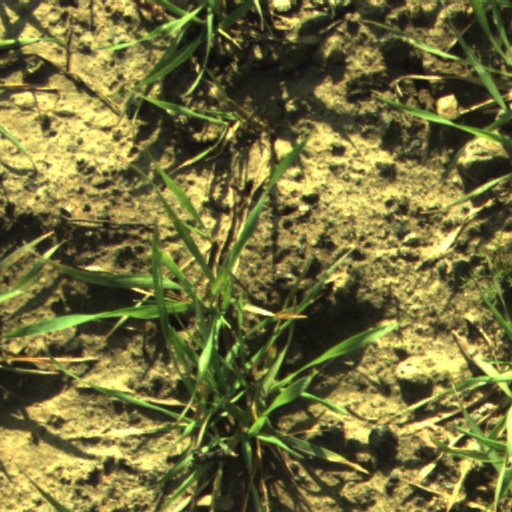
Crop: wheat